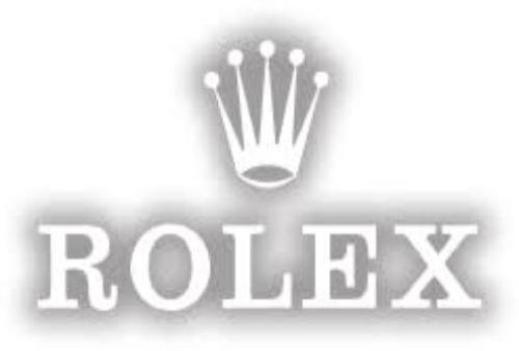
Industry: Clothes